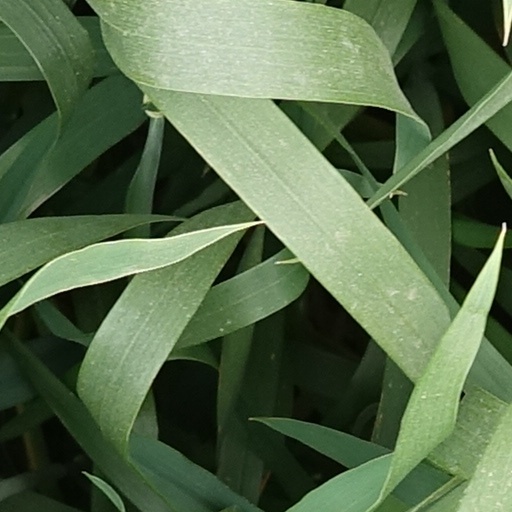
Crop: wheat